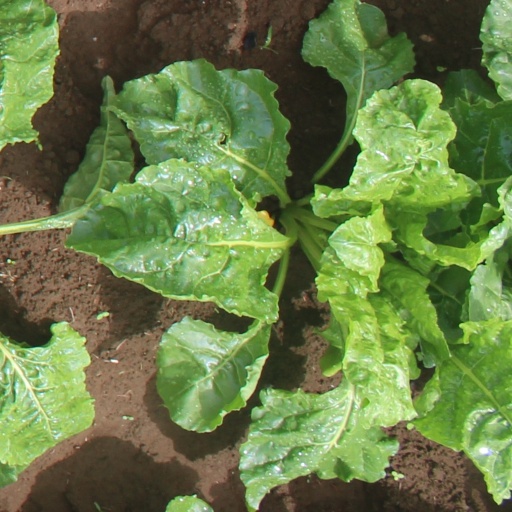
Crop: sugar beet